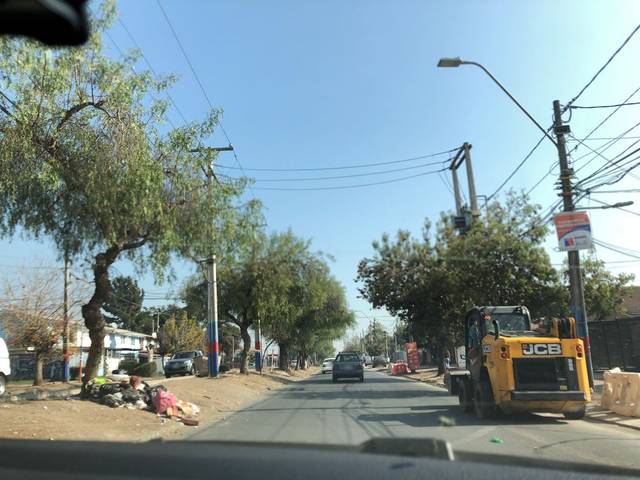
Region: Chile
Coordinates: -33.576, -70.561